The Seven Little Eatons

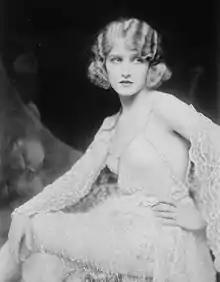
Mary Eaton, actress, singer and dancer

Although the family was called the "Seven Little Eatons," in fact only five of the children were actively involved in show business.